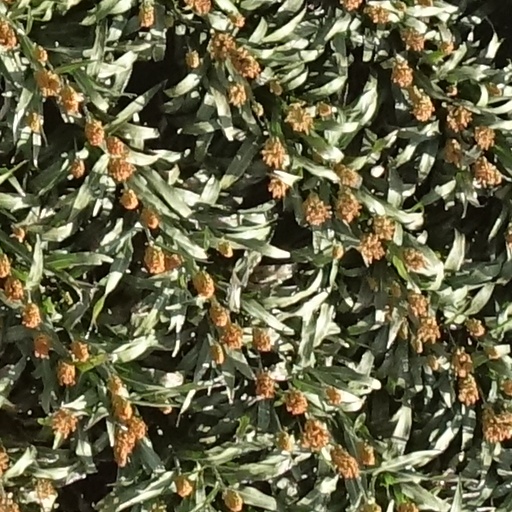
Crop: sorghum